Fred C. Struckmeyer Jr.

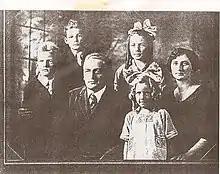
Judge Struckmeyer & Family, circa 1922

Frederick Christian Struckmeyer Jr. (January 4, 1912 – June 22, 1992) was a justice of the Supreme Court of Arizona from January 3, 1955, to January 19, 1982. He served as chief justice of the court on four occasions.